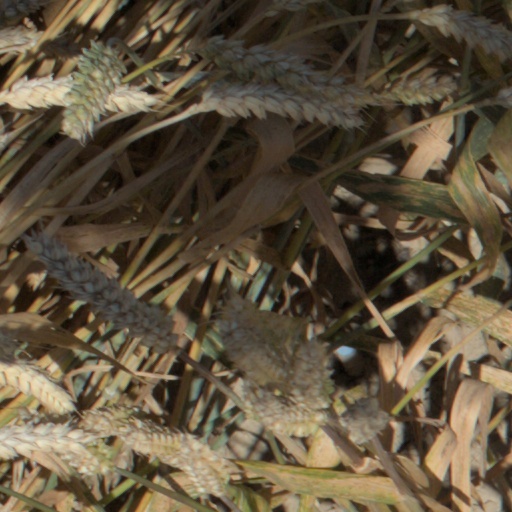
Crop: wheat